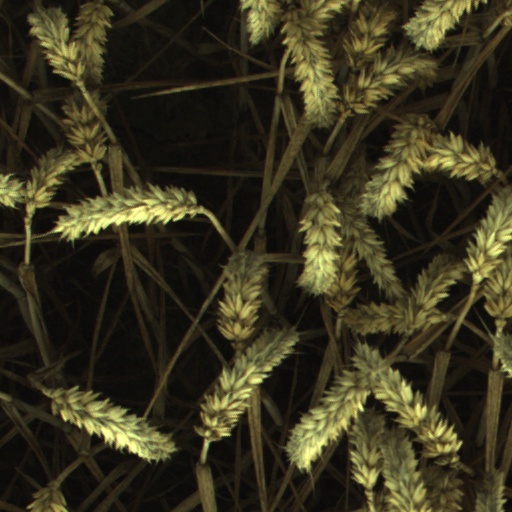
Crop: wheat